Judaism in Madagascar

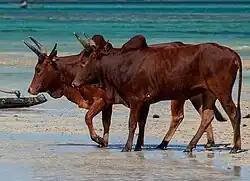
Legends of ancient Jewish ancestry in Madagascar often feature red zebu—a local adaptation of the red heifer mentioned in the Torah.

Madagascar has a small Jewish population, but the island has not historically been a significant center for Jewish settlement. Nevertheless, an enduring origin myth across numerous Malagasy ethnic groups suggests that the island's inhabitants descended from ancient Jews, and thus that the modern Malagasy and Jewish peoples share a racial affinity. This belief, termed the "Malagasy secret", is so widespread that some Malagasy refer to the island's people as the (Malagasy Jewish Diaspora). As a result, Jewish symbols, paraphernalia, and teachings have been integrated into the religious practices of certain Malagasy communities. The island’s small rabbinic Jewish population is outnumbered by numerous mystical groups identifying as Jewish or Israelite and practicing syncretic combinations of Christianity, Judaism, Islam, and traditional ancestor worship and animism. These include the roughly 2,000 members of the "approximate[ly]... dozens" of Messianic Jewish congregations in Madagascar, which incorporate Judaic elements into Christian belief.